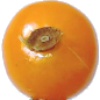
Label: Physalis 1